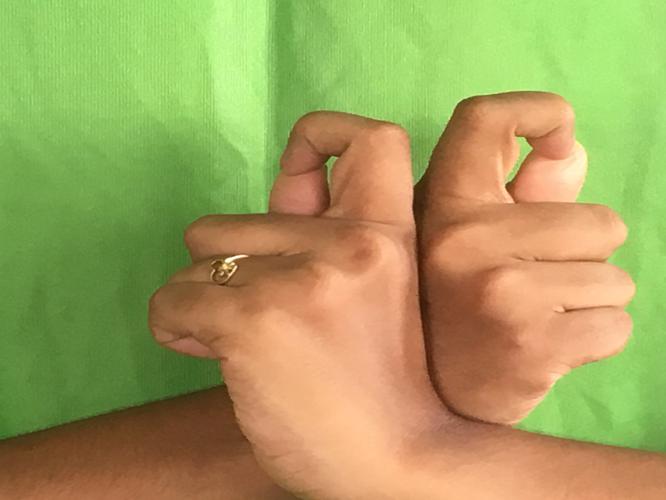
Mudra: Berunda
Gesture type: double_hand